USS Maine Mast Memorial

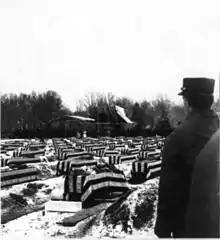
Presidential dais and coffins of the "Maine" dead at Arlington National Cemetery on December 28, 1899

Disinterment ended at 10:00 p.m. local time. The 151 coffins were taken to Machina Wharf and held under guard overnight. Early the next morning, the coffins were placed about two small steamships, which took the dead at 6:00 a.m. to the "Texas". The coffins were arranged on the "Texas" afterdeck in groups and covered in canvas. Many American flags and wreaths evergreens and artificial flowers were placed on the canvas coverings, and the coffins guarded by U.S. Marines day and night until the ship reached Hampton Roads.